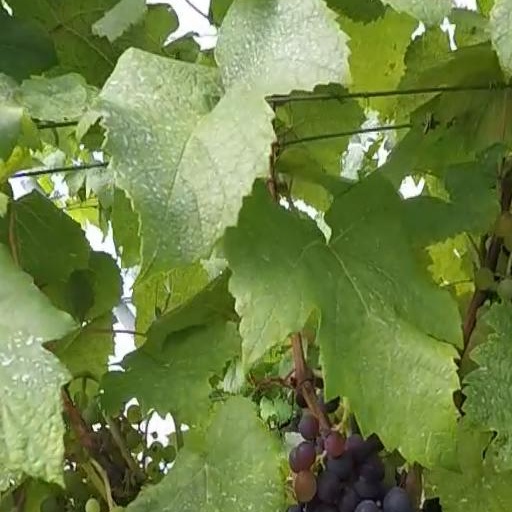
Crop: grape